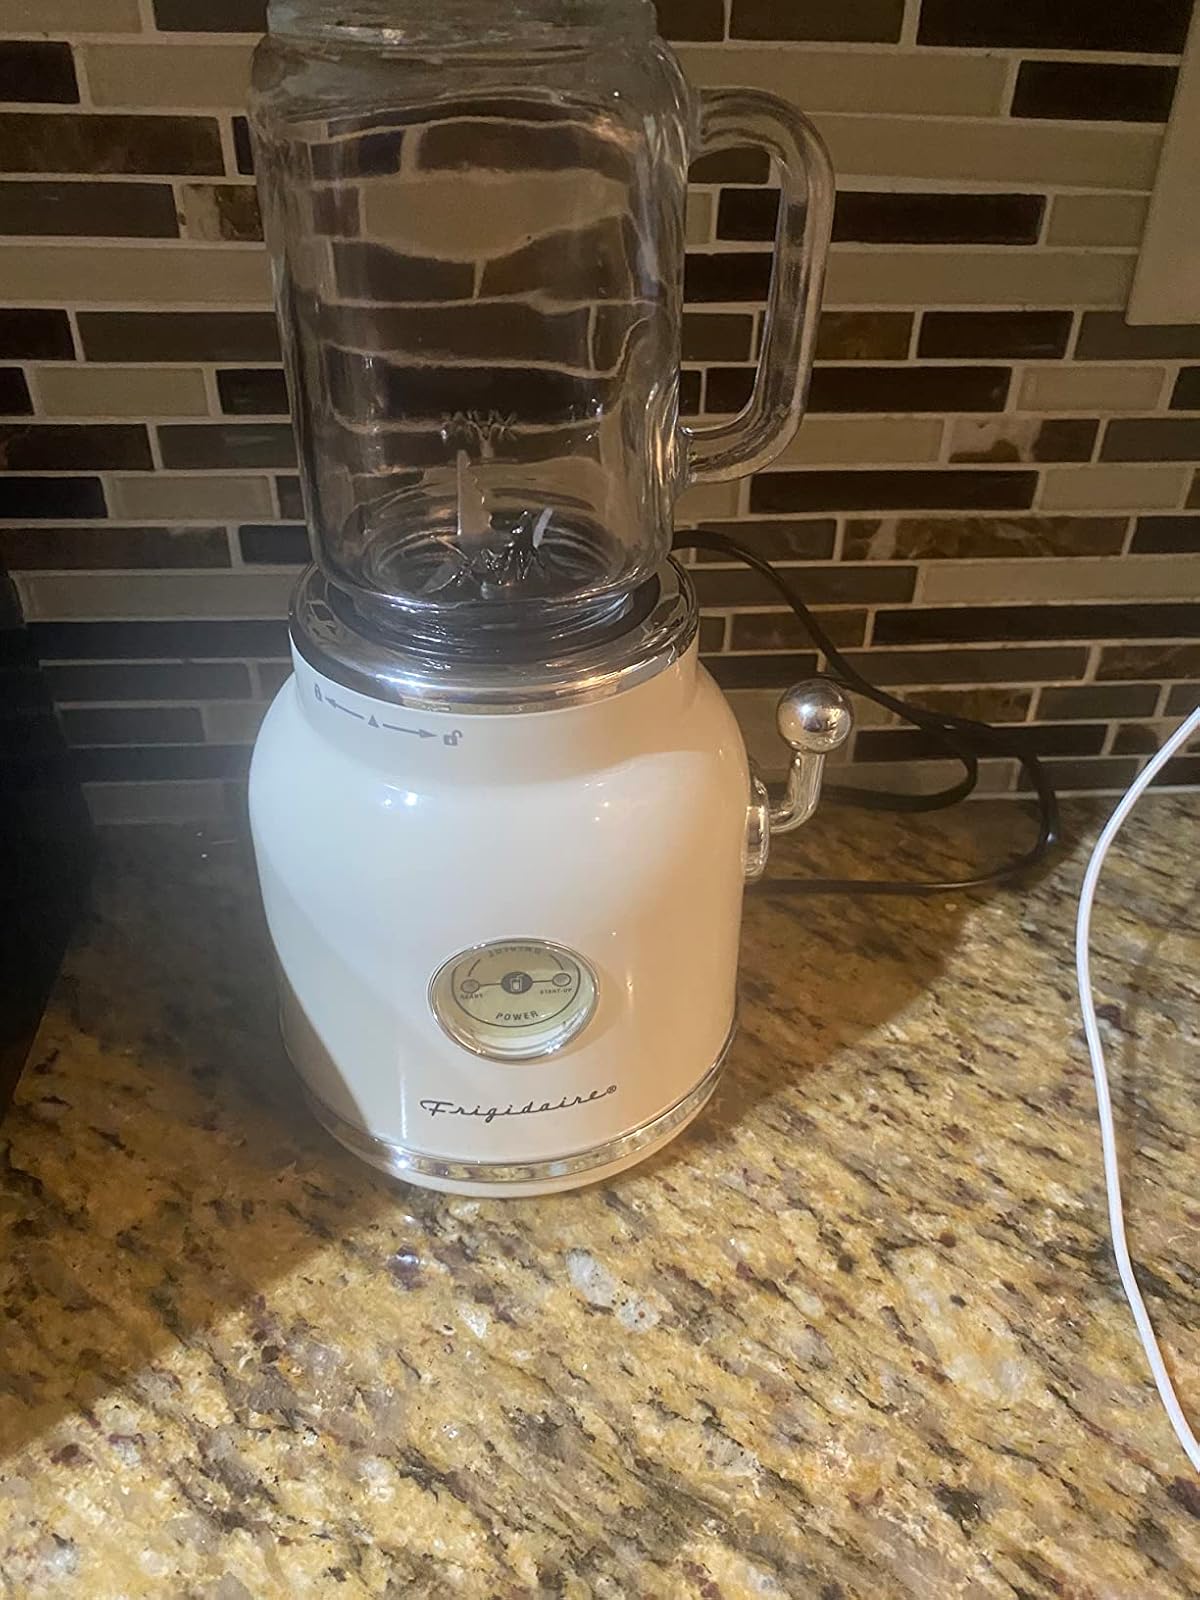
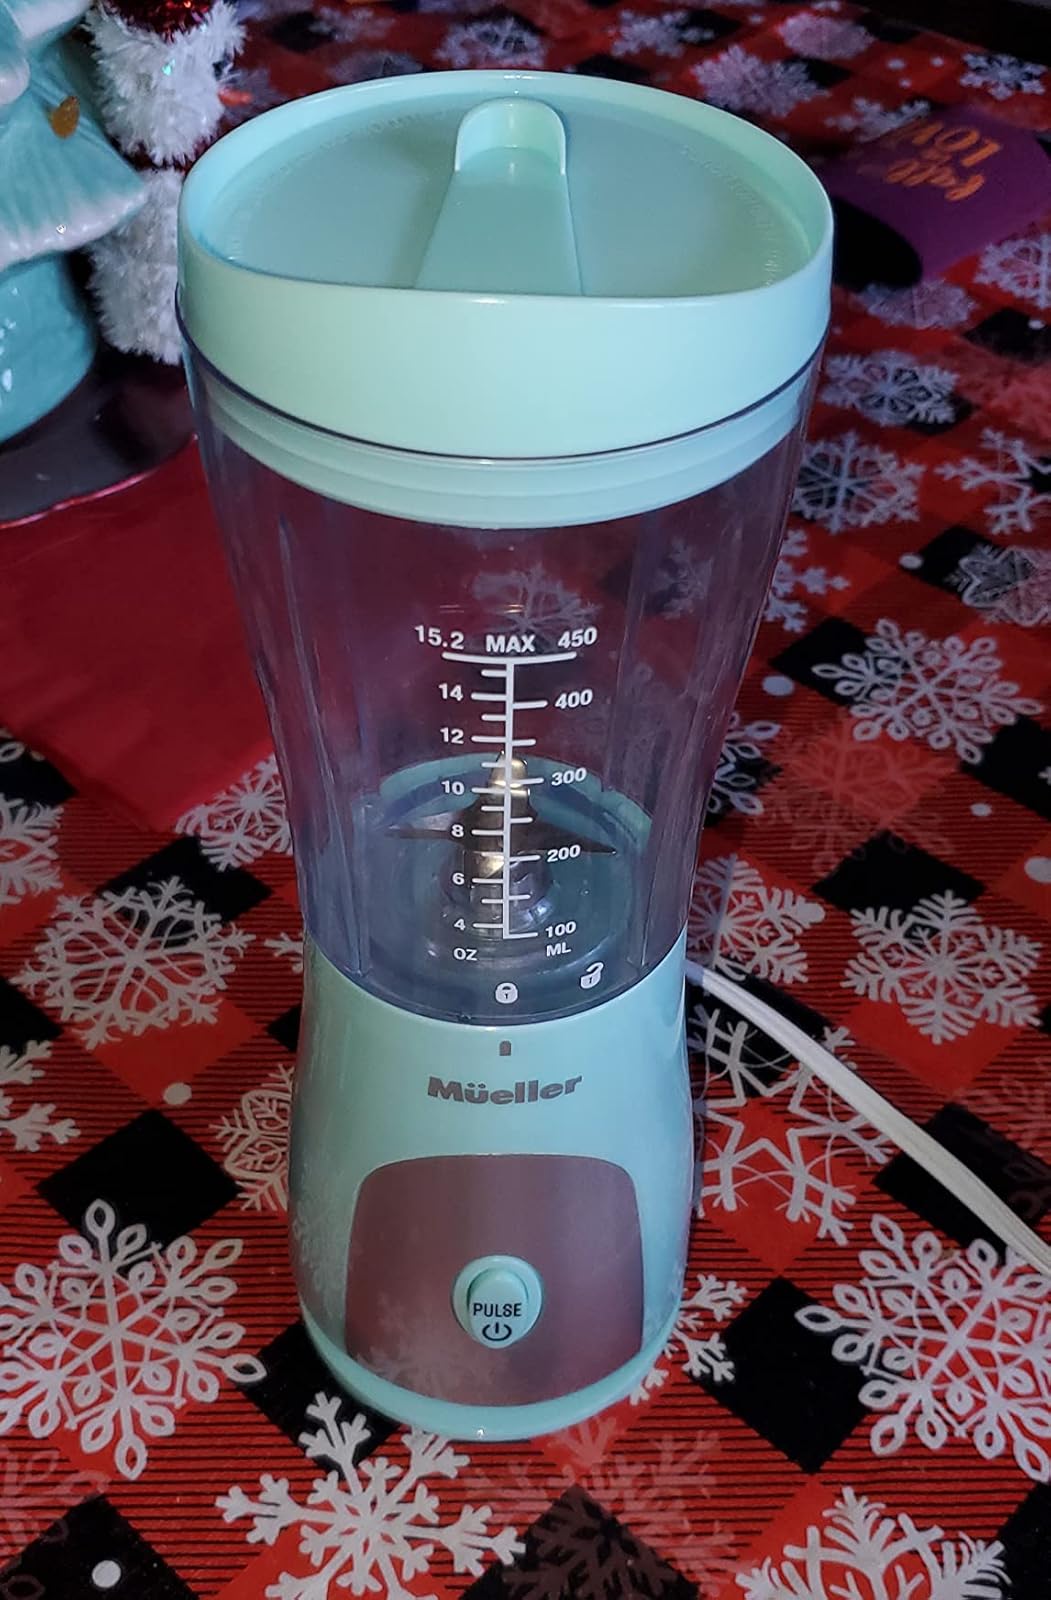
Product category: items_blender
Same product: no